Jaguar R1

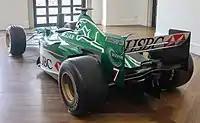
Jaguar R1 rear

The car was painted in British Racing Green, a tradition of the British racing cars with a white graphics and its iconic white leaping-cat emblem on the engine cover. Several sponsors were retained from its previous team, including HSBC, Lear Corporation and Visteon. In France, the Beck's logos were replaced by "Best's", due to alcohol advertising being prohibited.